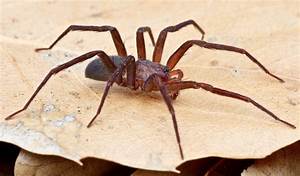
Label: ragno